Gay City Health Project

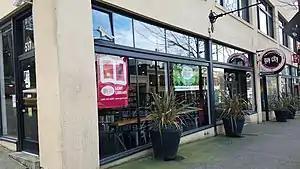
Headquarters in Seattle, Washington

Seattle's LGBTQ+ Center, formerly known as Gay City: Seattle's LGBTQ Center (until 2022) and Gay City Health Project, is a 501(c)(3) multicultural LGBTQ nonprofit organization based in Seattle, Washington.